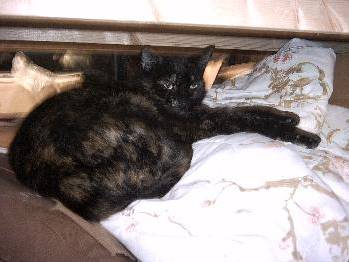
Label: cat